Sarah Padden

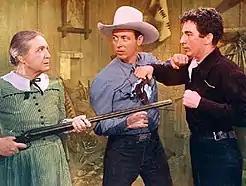
Sarah Padden, Eddie Dean, and Lash LaRue in "Song of Old Wyoming" (1945).

In 1941, she played wealthy spinster Aunt Cassandra ("Cassie") Hildegarde Denham in "Murder by Invitation", directed by Phil Rosen and starring Wallace Ford and Marian Marsh. In this "closed room" murder comedy, after they unsuccessfully attempt to have her declared legally insane to gain control of her fortune, her nephews and nieces are invited to a week's visit at her mansion where they are murdered one by one.